2022 24 Hours of Le Mans

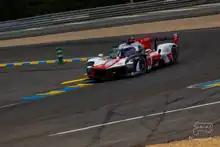
The race-winning No. 8 Toyota GR010 Hybrid

The 90th 24 Hours of Le Mans was a 24-hour automobile endurance event that was held in front of 244,200 spectators on 11 and 12 June 2022 at the Circuit de la Sarthe, near Le Mans, France for Le Mans Hypercar (Hypercar), Le Mans Prototypes (LMP) and Le Mans Grand Touring Endurance (LMGTE) cars that were entered by teams of three drivers each. It was the 90th edition of the event organised by the Automobile Club de l'Ouest, and the third round of the 2022 FIA World Endurance Championship. A test day was held the week before the race on 5 June.